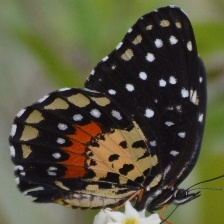
Species: CRIMSON PATCH